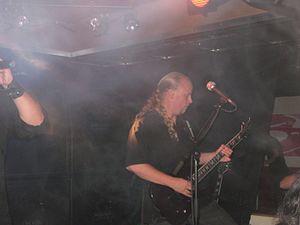
Carl Johan Grimmark est un guitariste chrétien suédois, né à Göteborg le 14 octobre 1977. Il fait partie de plusieurs groupes influents de métal chrétien, dont Narnia, Saviour Machine et Rob Rock.